Joseph Kendall House

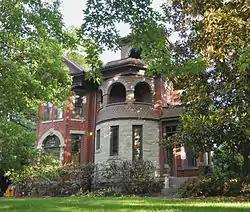
Joseph Kendall House 2011

The Joseph Kendall House is a house in southeast Portland, Oregon, that is listed on the National Register of Historic Places.